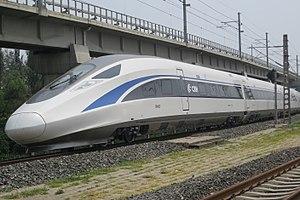
Fuxing, ou Fuxing Hao est une série de trains à grande vitesse chinois, dont chaque voiture est pourvue de sa propre motorisation, sont exploités par la China Railway et développés par CRRC, qui détient les droits de propriété intellectuelle. C'est le train à grande vitesse conventionnel le plus rapide au monde en service régulier, avec une vitesse commerciale de 350 km/h pour les modèles CR400AF et CR400BF.